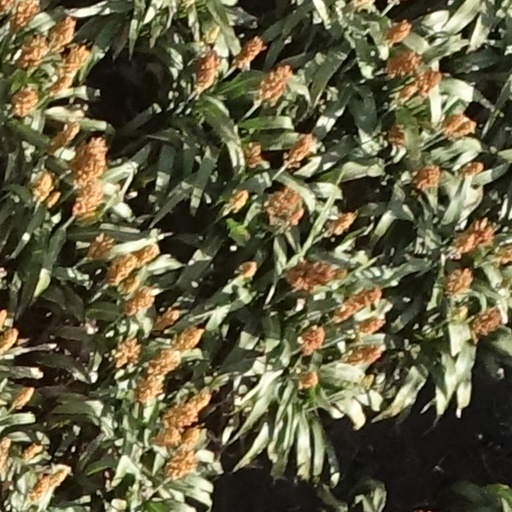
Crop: sorghum